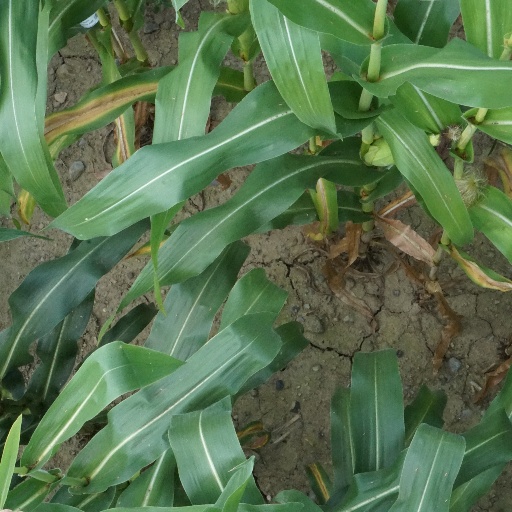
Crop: maize; corn